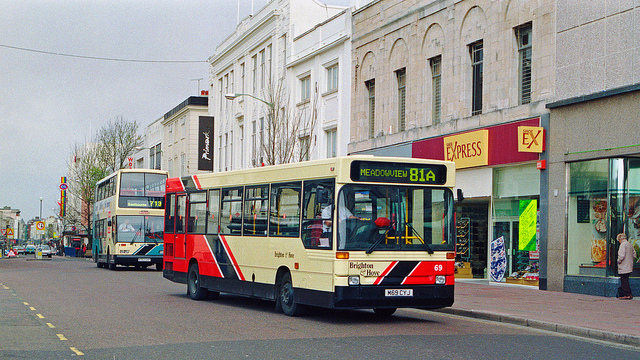
A city bus riding down a city street.

A city bus drives with a double decker bus behind it.

A bus is driving down a city street

A bus pulled to the curb to let off and let on passengers.

A city bus pulling up to the curb of the street